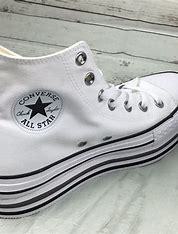
Brand: Converse
Model: Chuck Taylor All Star Canvas